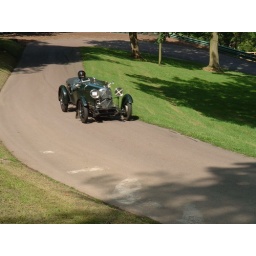
VSCC Prescott hill climb - vintage sports cars in action